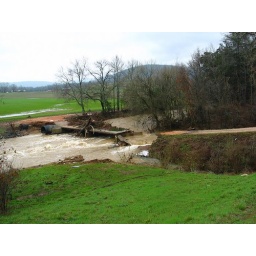
See this bridge yesterday a few pictures back, with the water high over it.